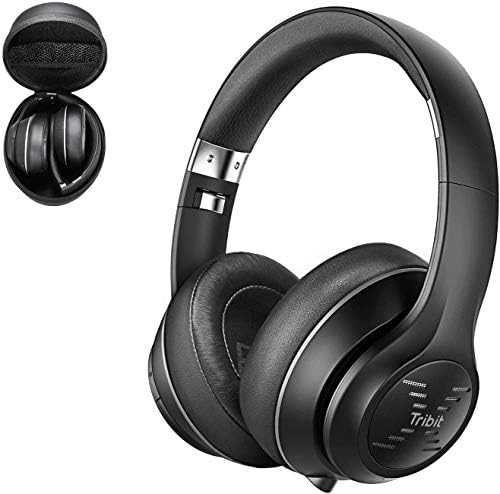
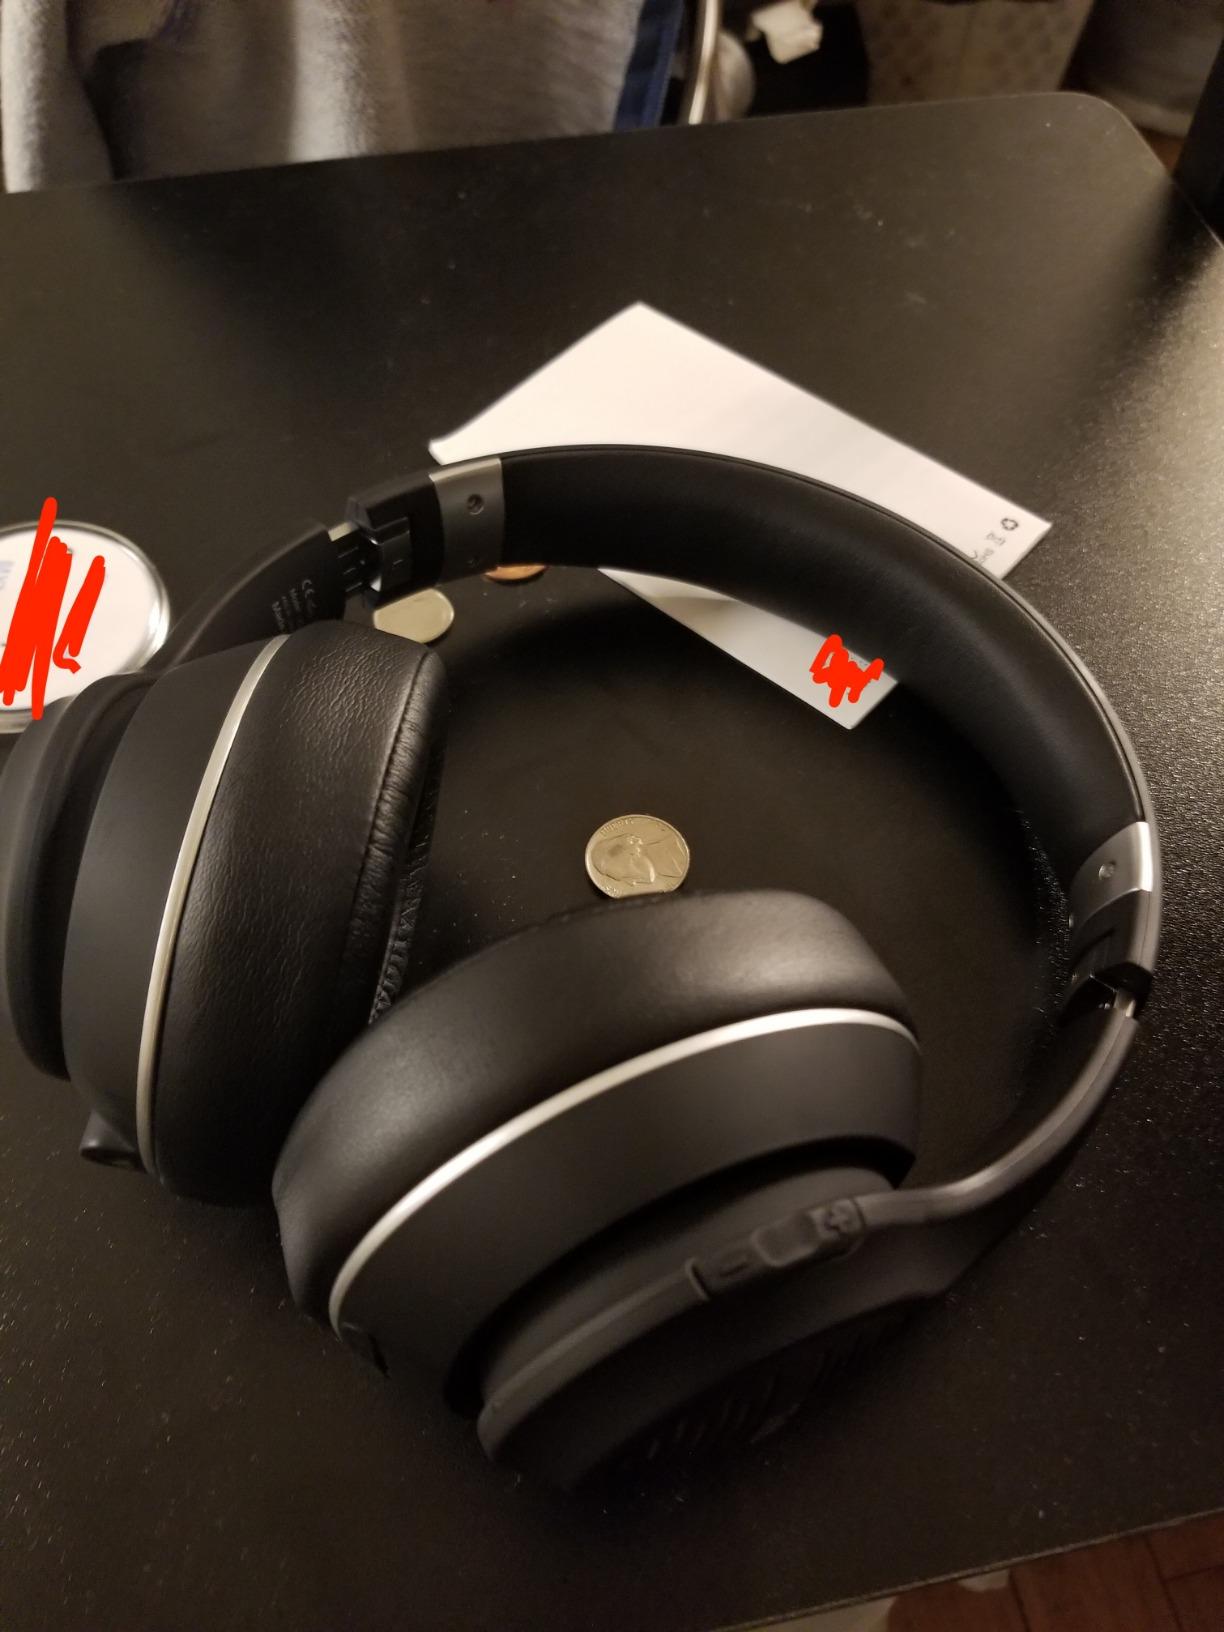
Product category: headphones
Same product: yes